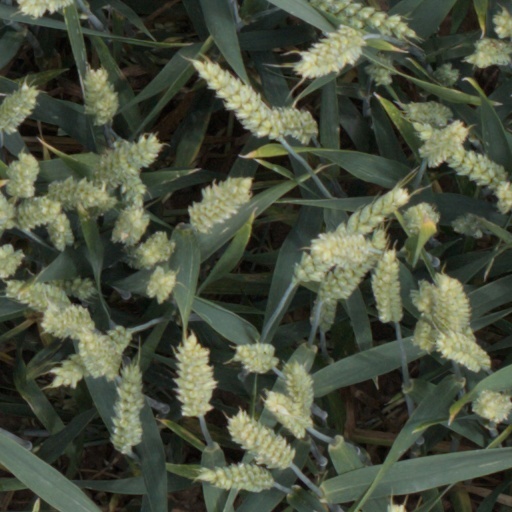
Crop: wheat